Nanni di Banco

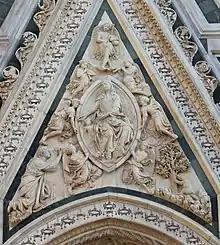
Main relief of the "Assumption", "Porta di Mandorla", Florence Cathedral, Nanni di Banco

Nanni di Banco's father Antonio attained the position of chief foreman ("capomaestro") of the cathedral building works, and served as consul of the Arte dei Maestri di Pietra e Legname (Stonemasons' and Woodworkers' Guild) seven times. Nanni followed his father into the guild in 1405, membership of which gave him status as a qualified sculptor and allowed him to work as such at the cathedral. He would serve as a guild consul five times over the course of his career. Nanni and his father were commissioned to carve the statue of the prophet Isaiah for the cathedral in January 1408.